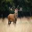
Label: deer